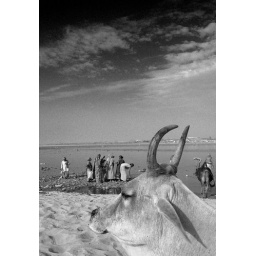
There is holy cow in the fore ground and the holy Ganges in the background!